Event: Nepal Earthquake
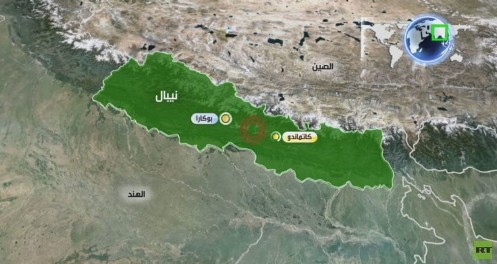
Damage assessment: no_damage